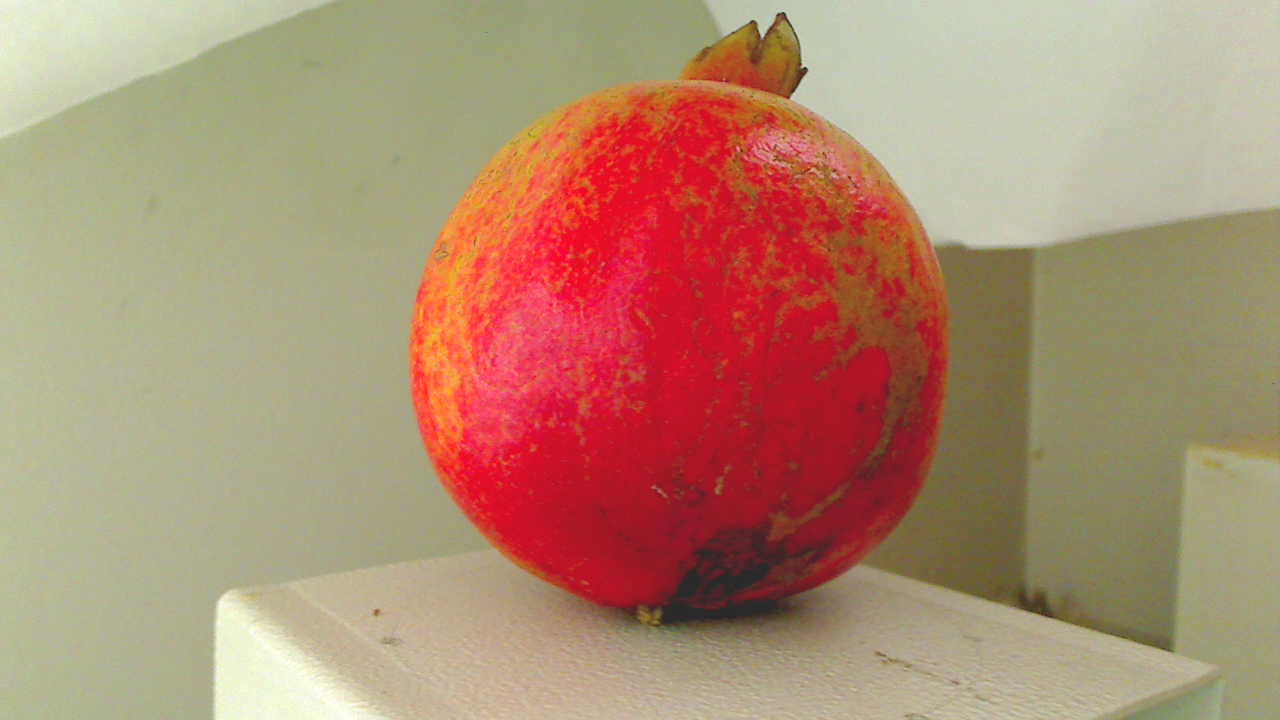
Grade: grade-2
Quality: quality-2